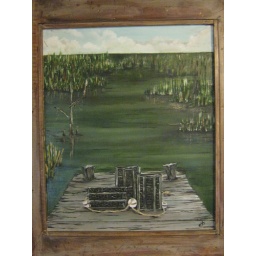
Oil on wooden cabinet door panel.This is another of my personal collection. It hangs in my kitchen